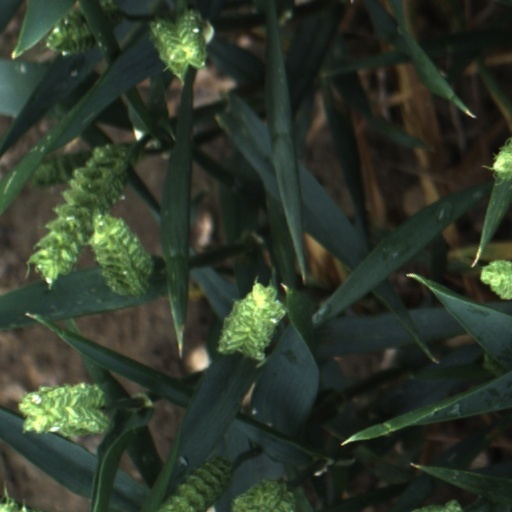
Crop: wheat